Jack the Ripper, Light-Hearted Friend

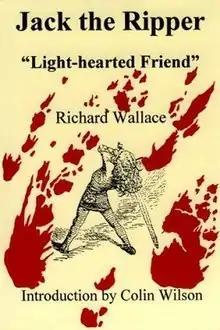
First edition

Jack the Ripper, Light-Hearted Friend is a 1996 book by Richard Wallace in which Wallace proposed a theory that British author Lewis Carroll, whose real name was Charles L. Dodgson (1832–1898), and his colleague Thomas Vere Bayne (1829–1908) were responsible for the Jack the Ripper murders.